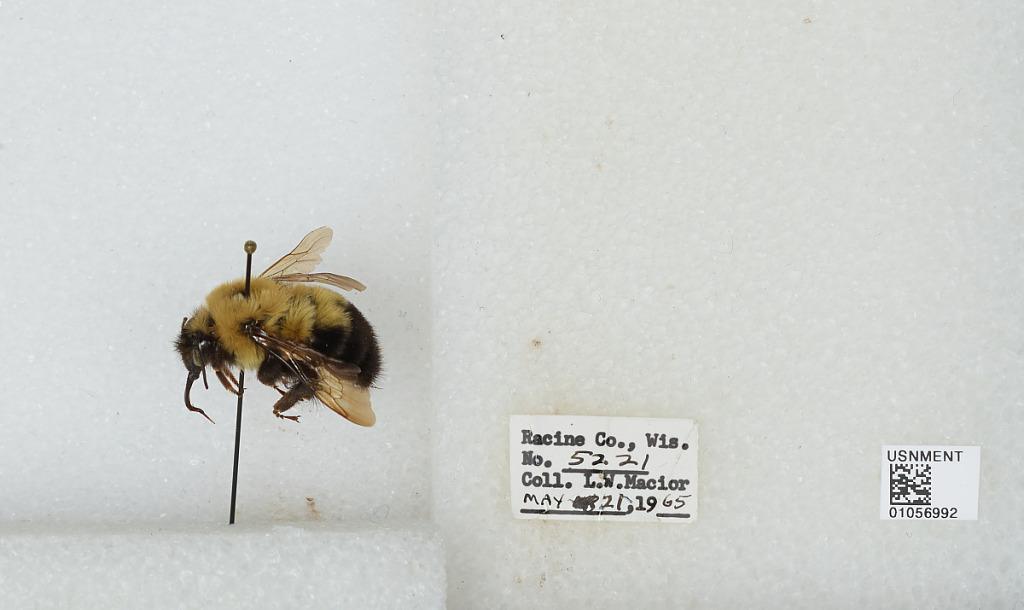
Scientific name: Bombus (Pyrobombus) bimaculatus Cresson
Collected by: L. Macior
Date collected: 1965-5-21
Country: United States
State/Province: Wisconsin
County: Racine
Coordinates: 42.78, -87.76